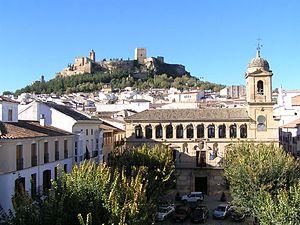
Alcalá la Real est une commune de la province espagnole de Jaén, en Andalousie. Située à l'extrémité sudoccidentale de la province, elle constituait une des places fortes importantes de la frontière du royaume nasride. Aujourd'hui peuplée d'environ 20 000 habitants, elle est l'une des principales villes de la province, grâce aux productions agricoles et au tourisme.